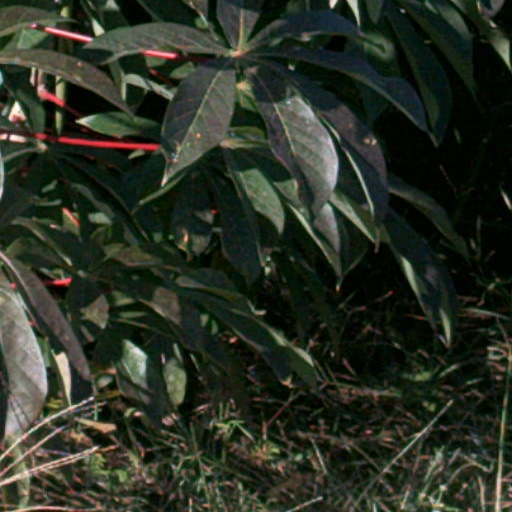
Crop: cassava